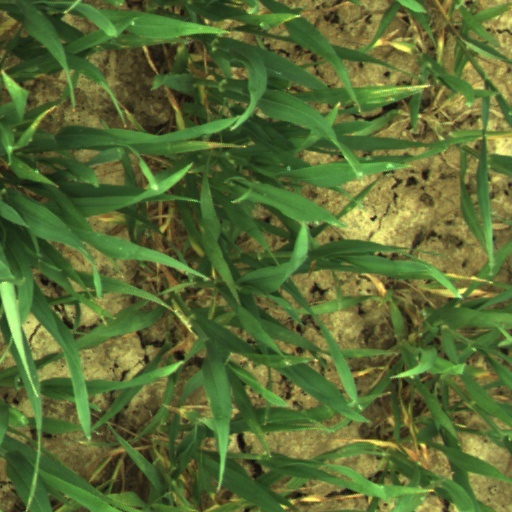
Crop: wheat